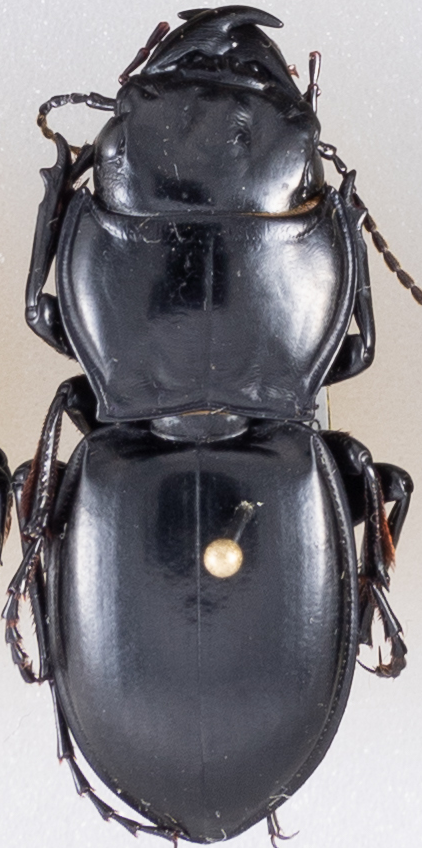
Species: Pasimachus californicus
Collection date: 2022-07-18
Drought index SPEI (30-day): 0.63
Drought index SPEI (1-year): -0.1
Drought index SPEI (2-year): -0.142